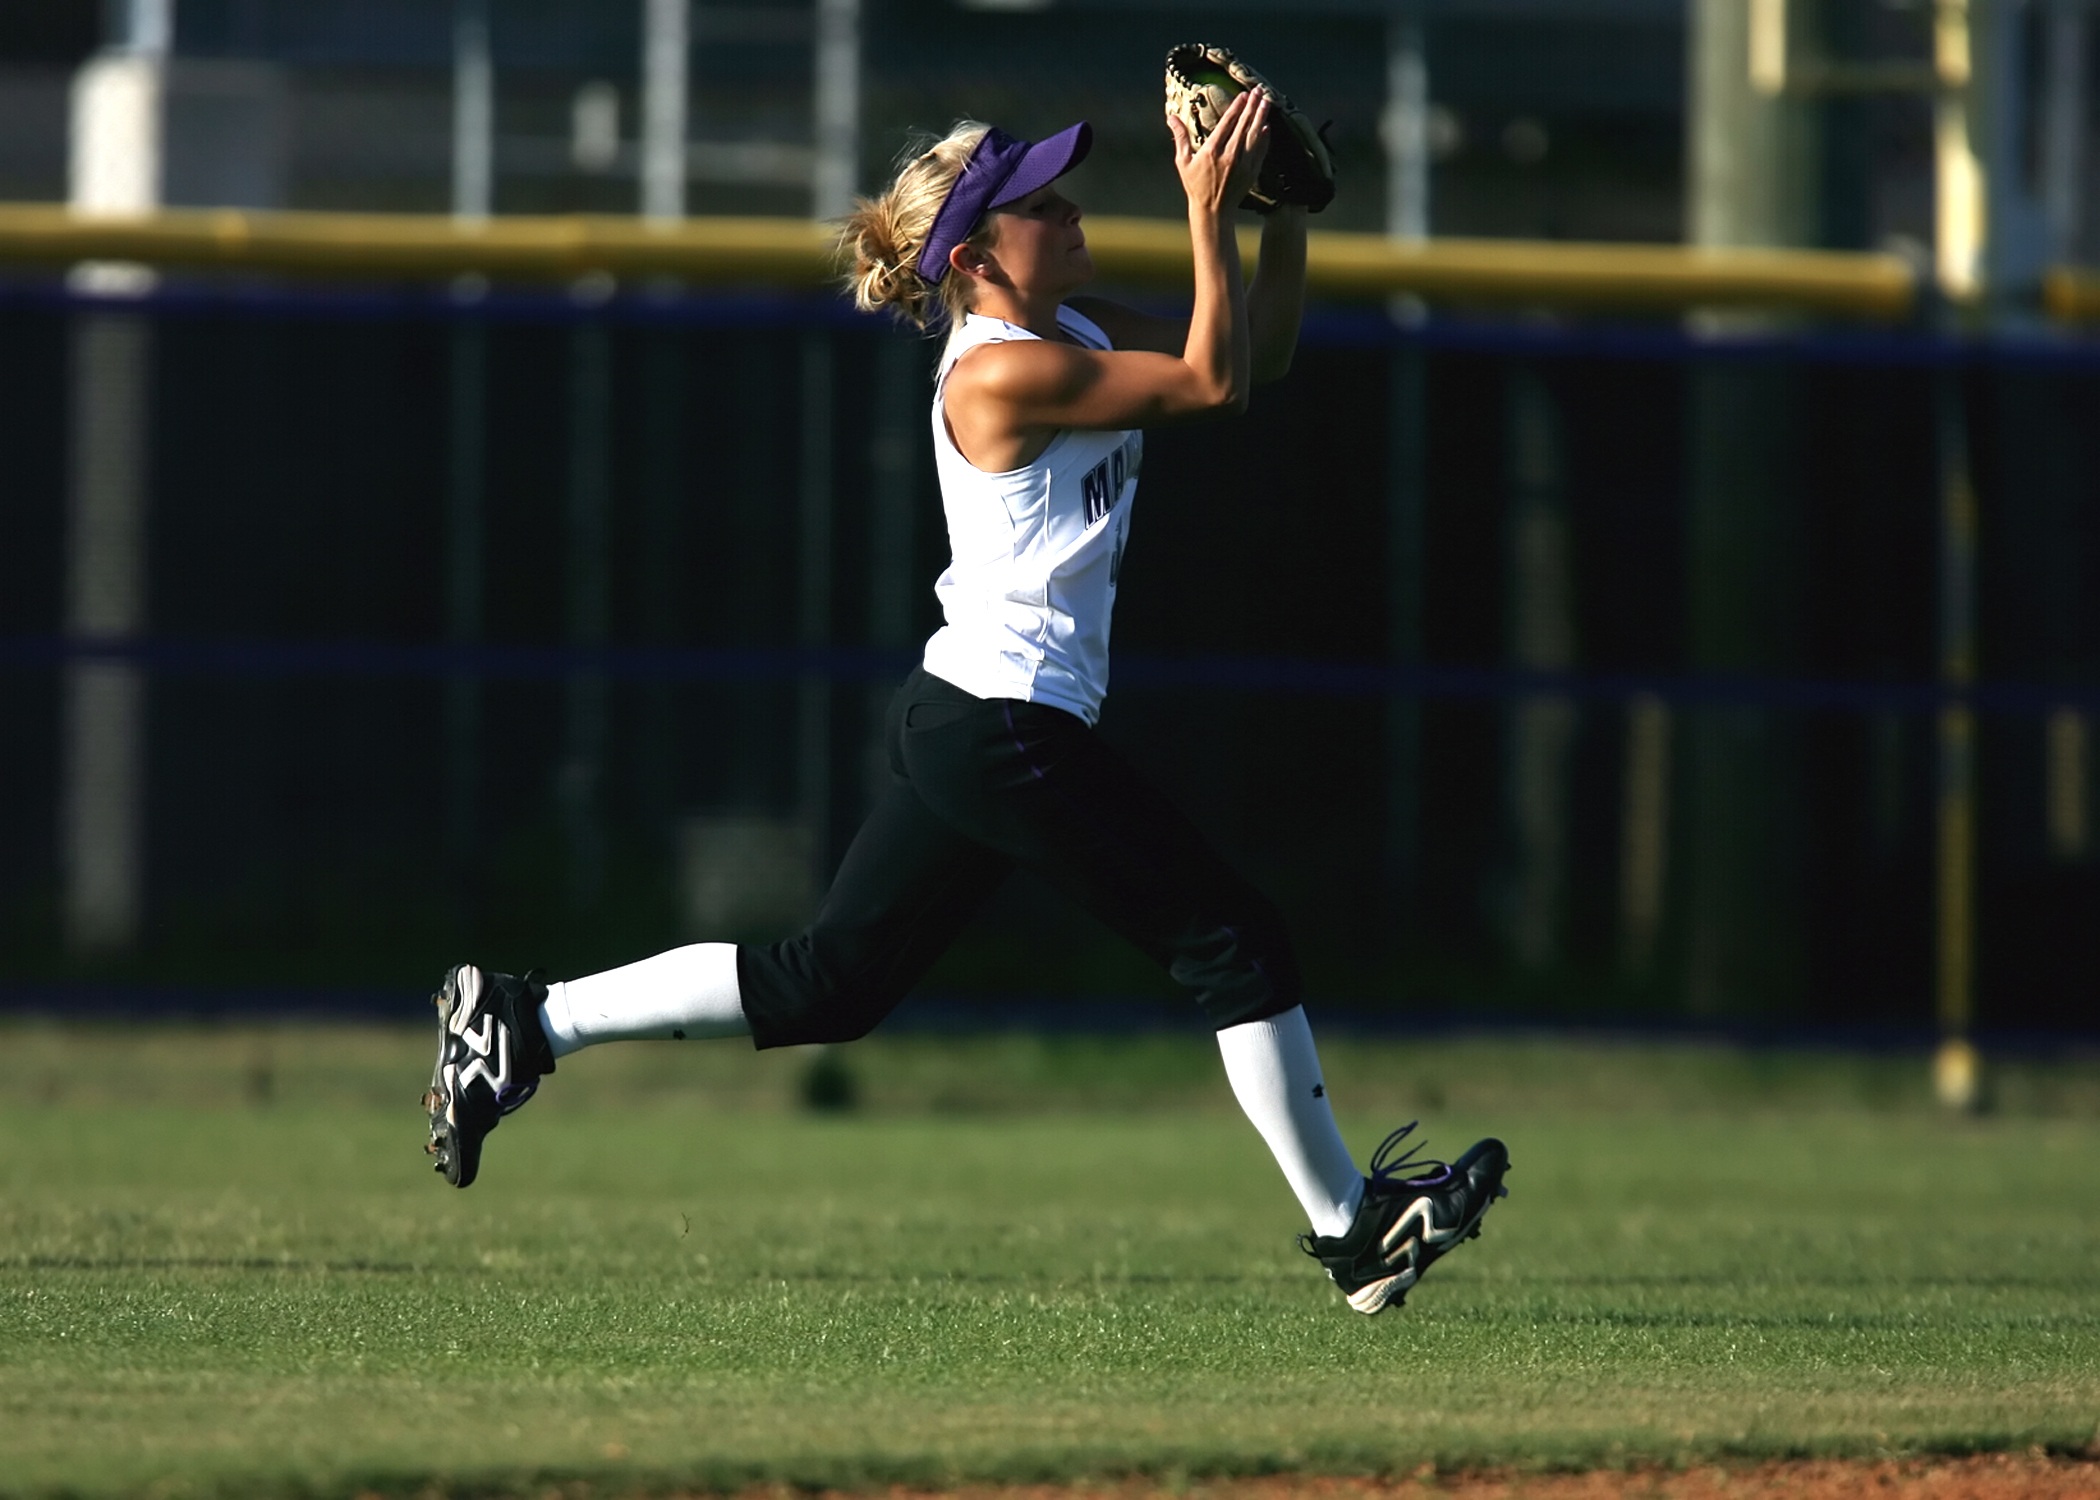
baseball, game, female, youth, athletic, player, pitch, sports, teen, catch, football player, softball, ball game, high school, team sport, fielder, girls softball, softball player, college baseball, outfielder, bat and ball games, baseball positions